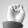
ASL letter: E